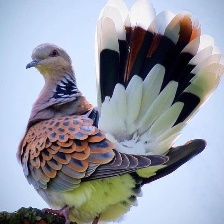
Species: EUROPEAN TURTLE DOVE
Scientific name: STREPTOPELIA TURTUR